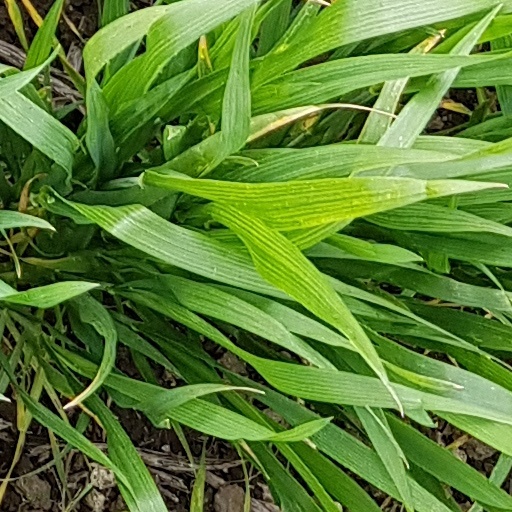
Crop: wheat